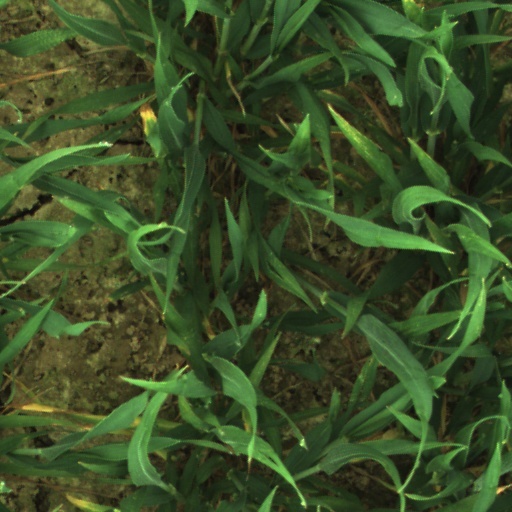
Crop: wheat